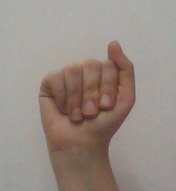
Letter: saad